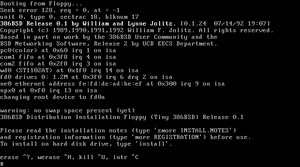
386BSD est un système d'exploitation libre de type BSD, dérivé de 4.3BSD NET/2 sur les architectures i386. 386BSD a été principalement écrit par Lynne et William Jolitz.